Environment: real
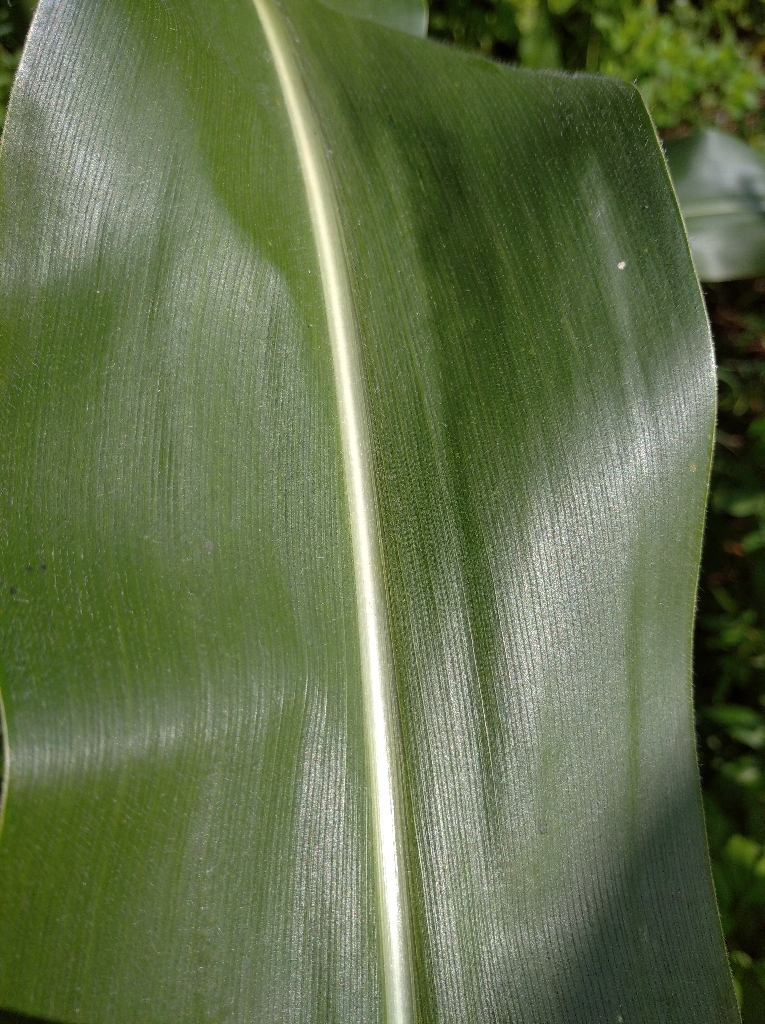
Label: healthy